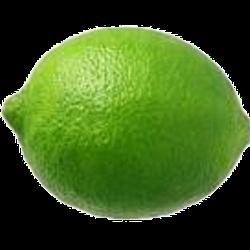
Label: Lemon